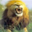
Label: lion